Unsworth

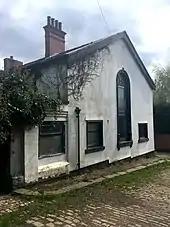
Pilsworth Cottages in the north east of Unsworth

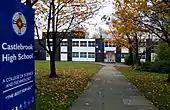
Unsworth Academy, (formerly Castlebrook High School)

Unsworth Hall (formerly Unsworth Lodge) is a 19th-century Georgian mansion that now forms the clubhouse of Bury Golf Club. The hall was the former home of the first mayor of Bury, John Duckworth Esq. J.P., before being purchased by Bury Golf Club in 1920, along with its adjacent land, to construct a new links following the commandeering of their previous links at Redvales during the First World War. The hall has been refurbished and extended some time around the 1950s, and is currently on Bury Council's list of buildings of special architectural or historic interest as a non-designated heritage asset.